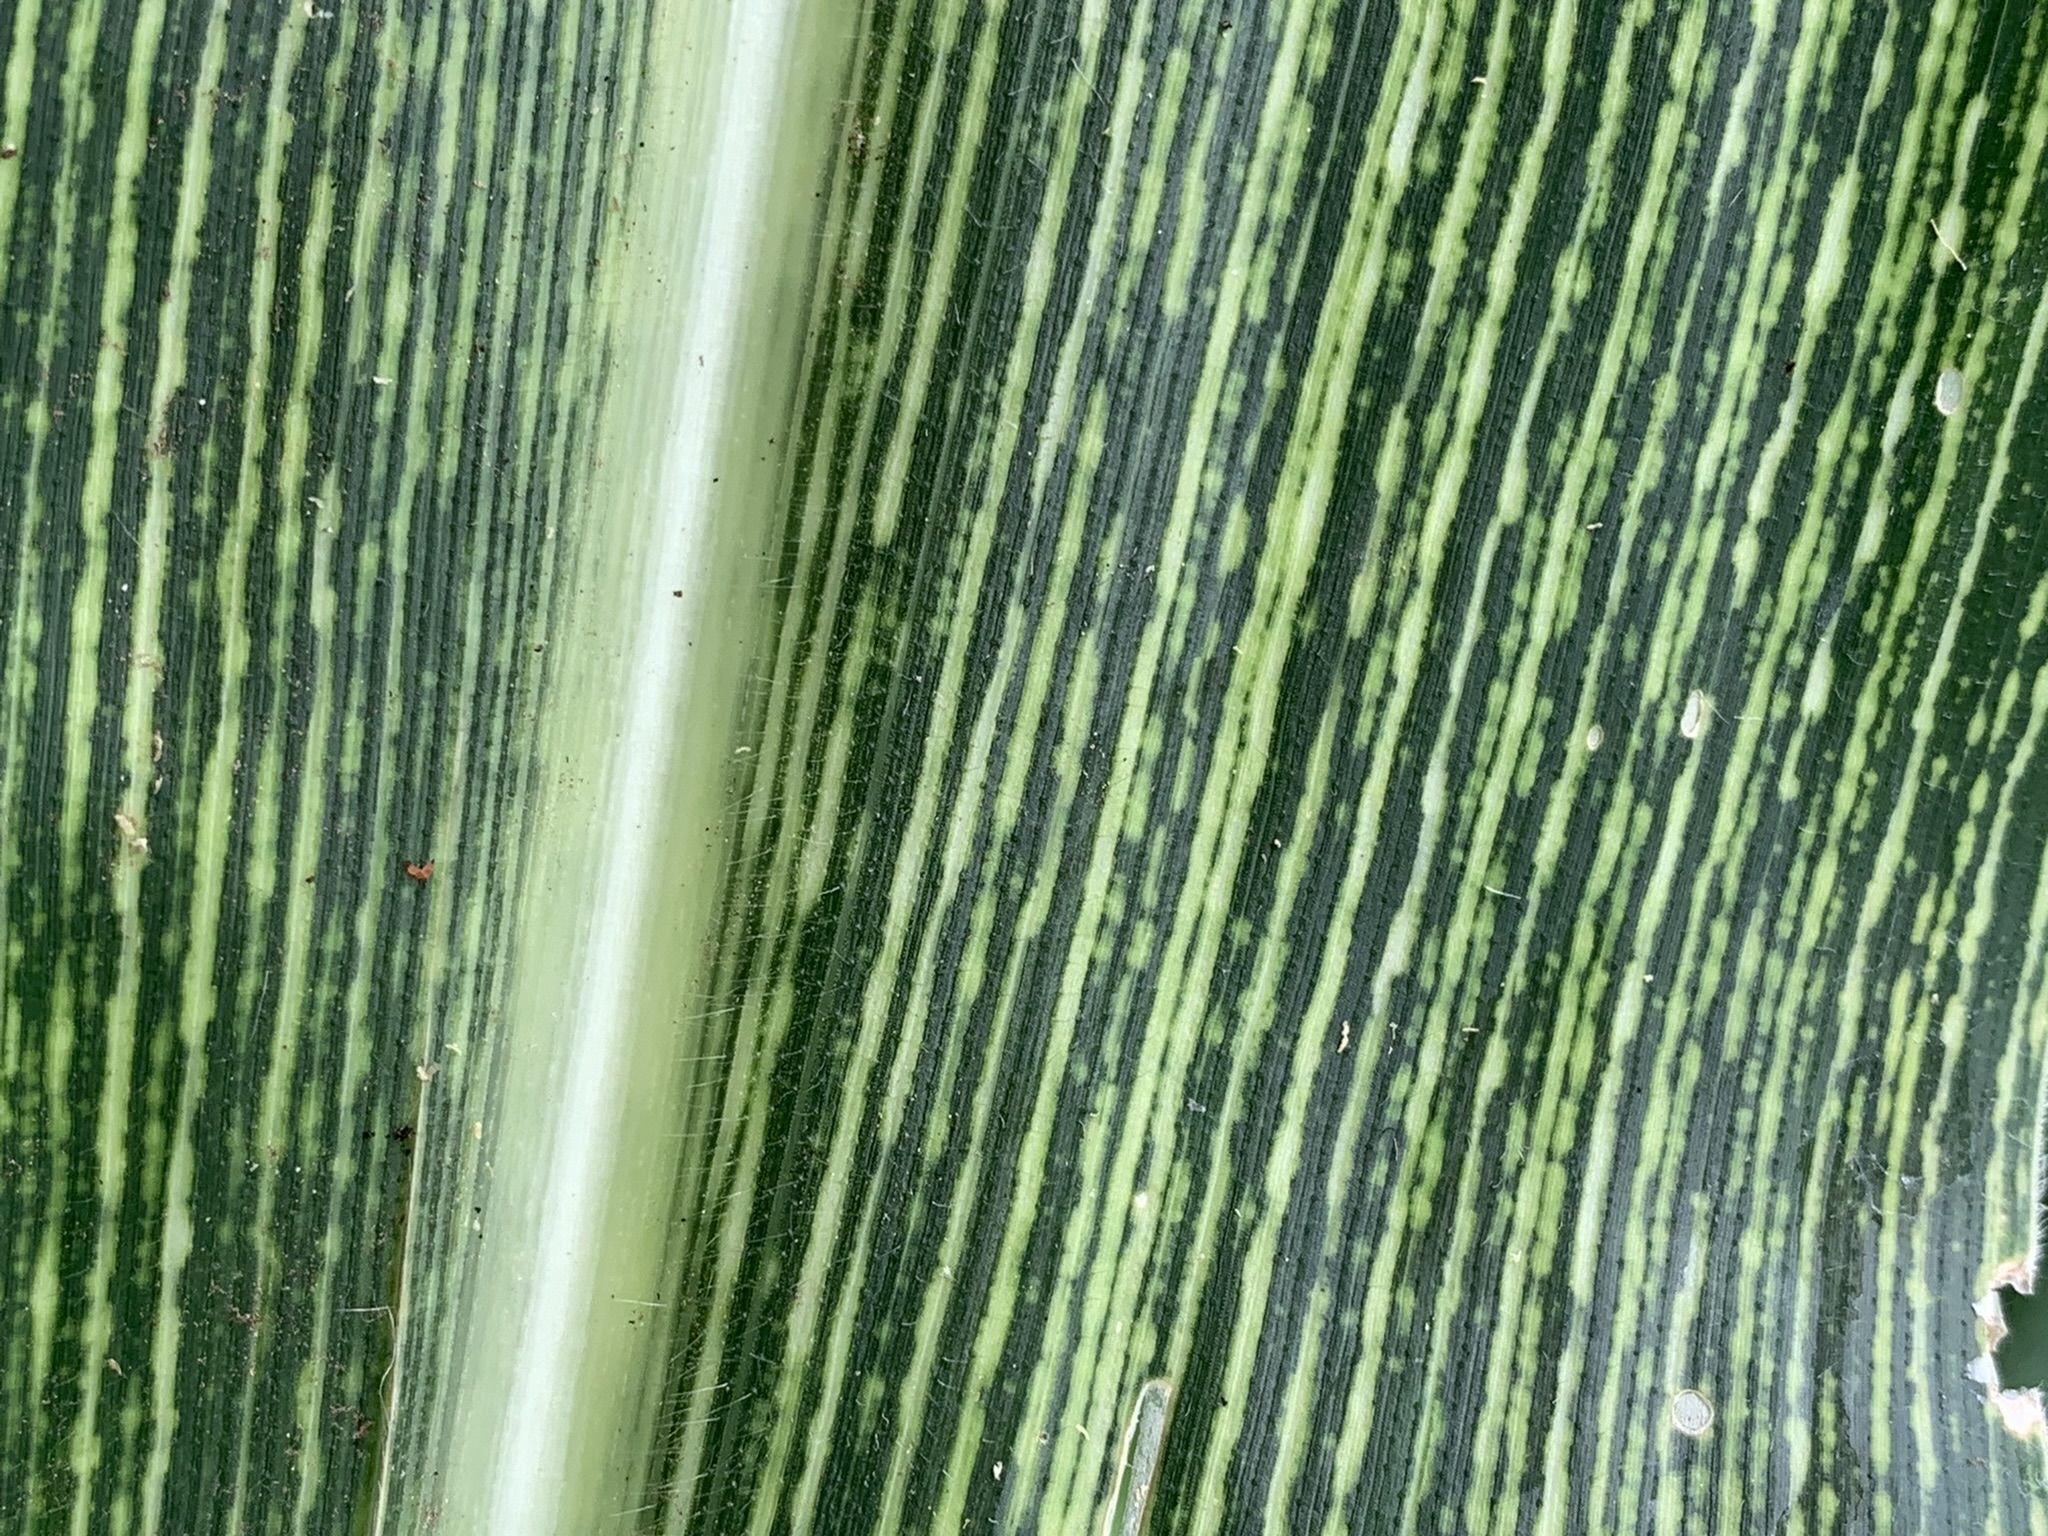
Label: MSV